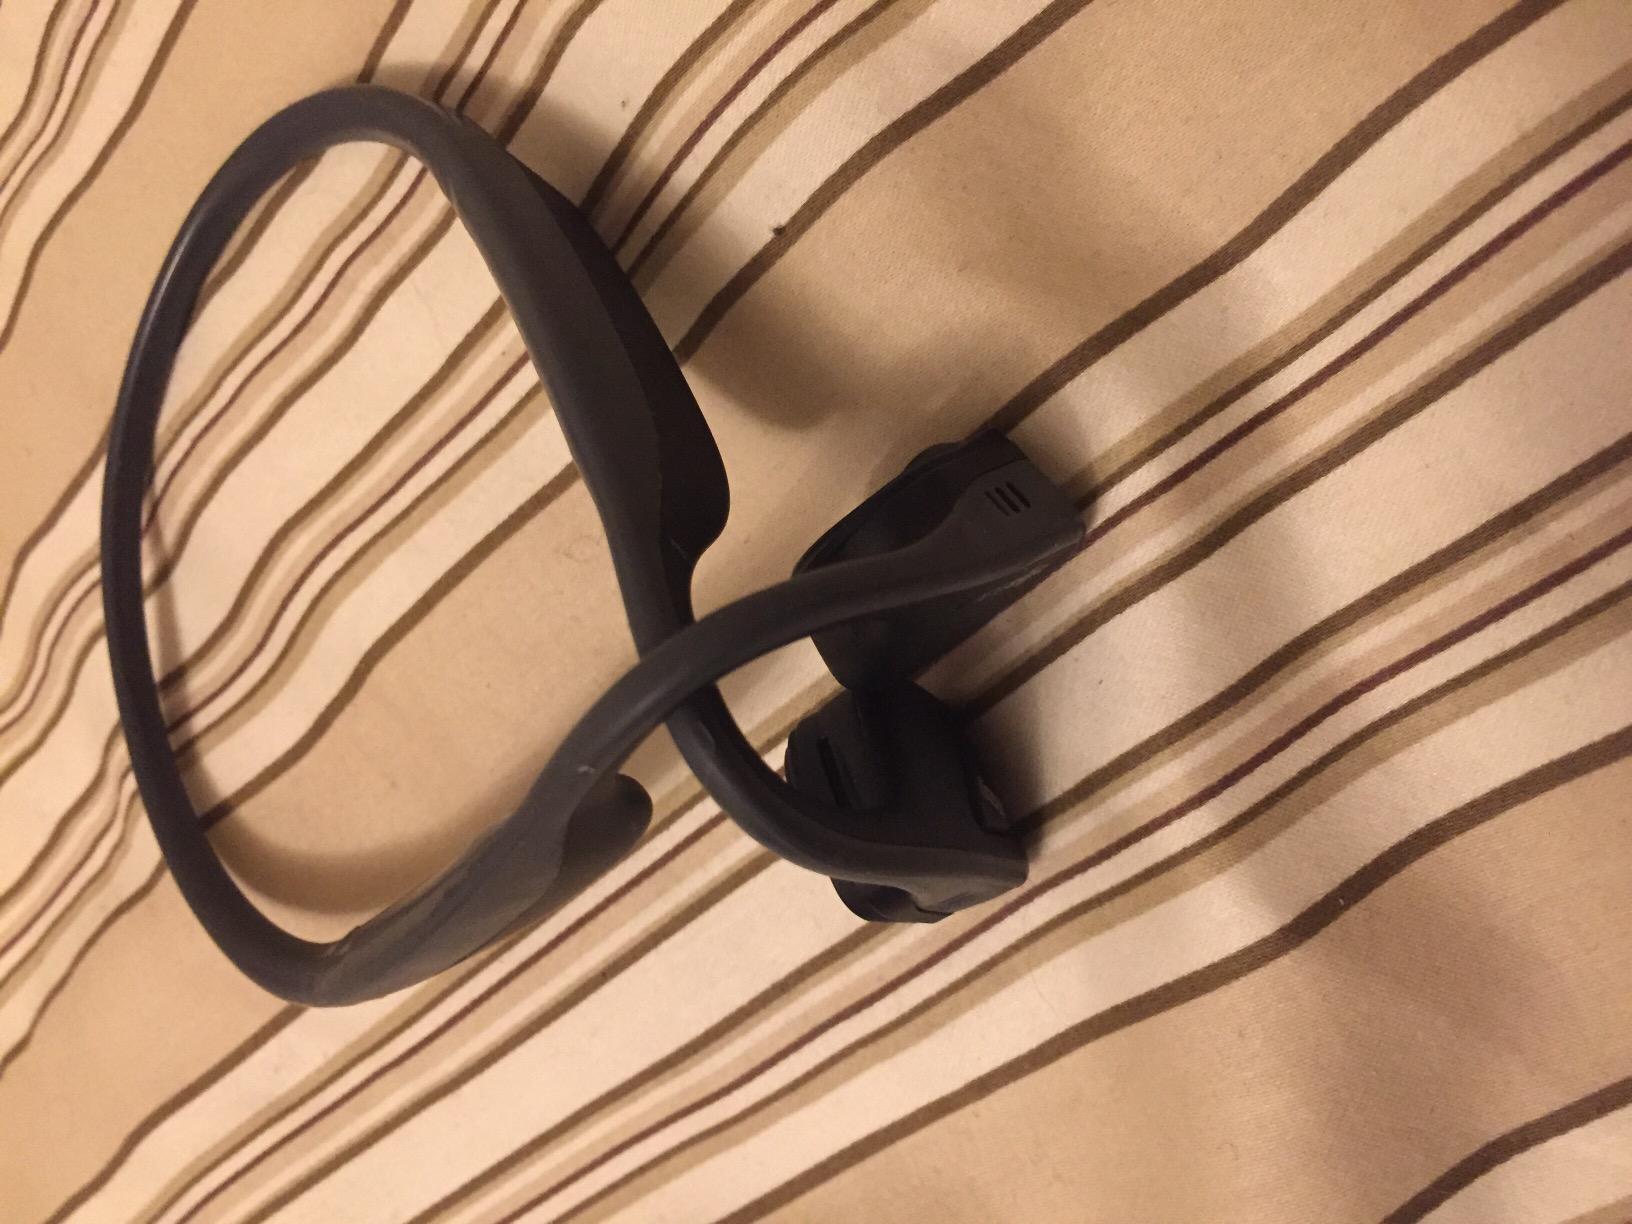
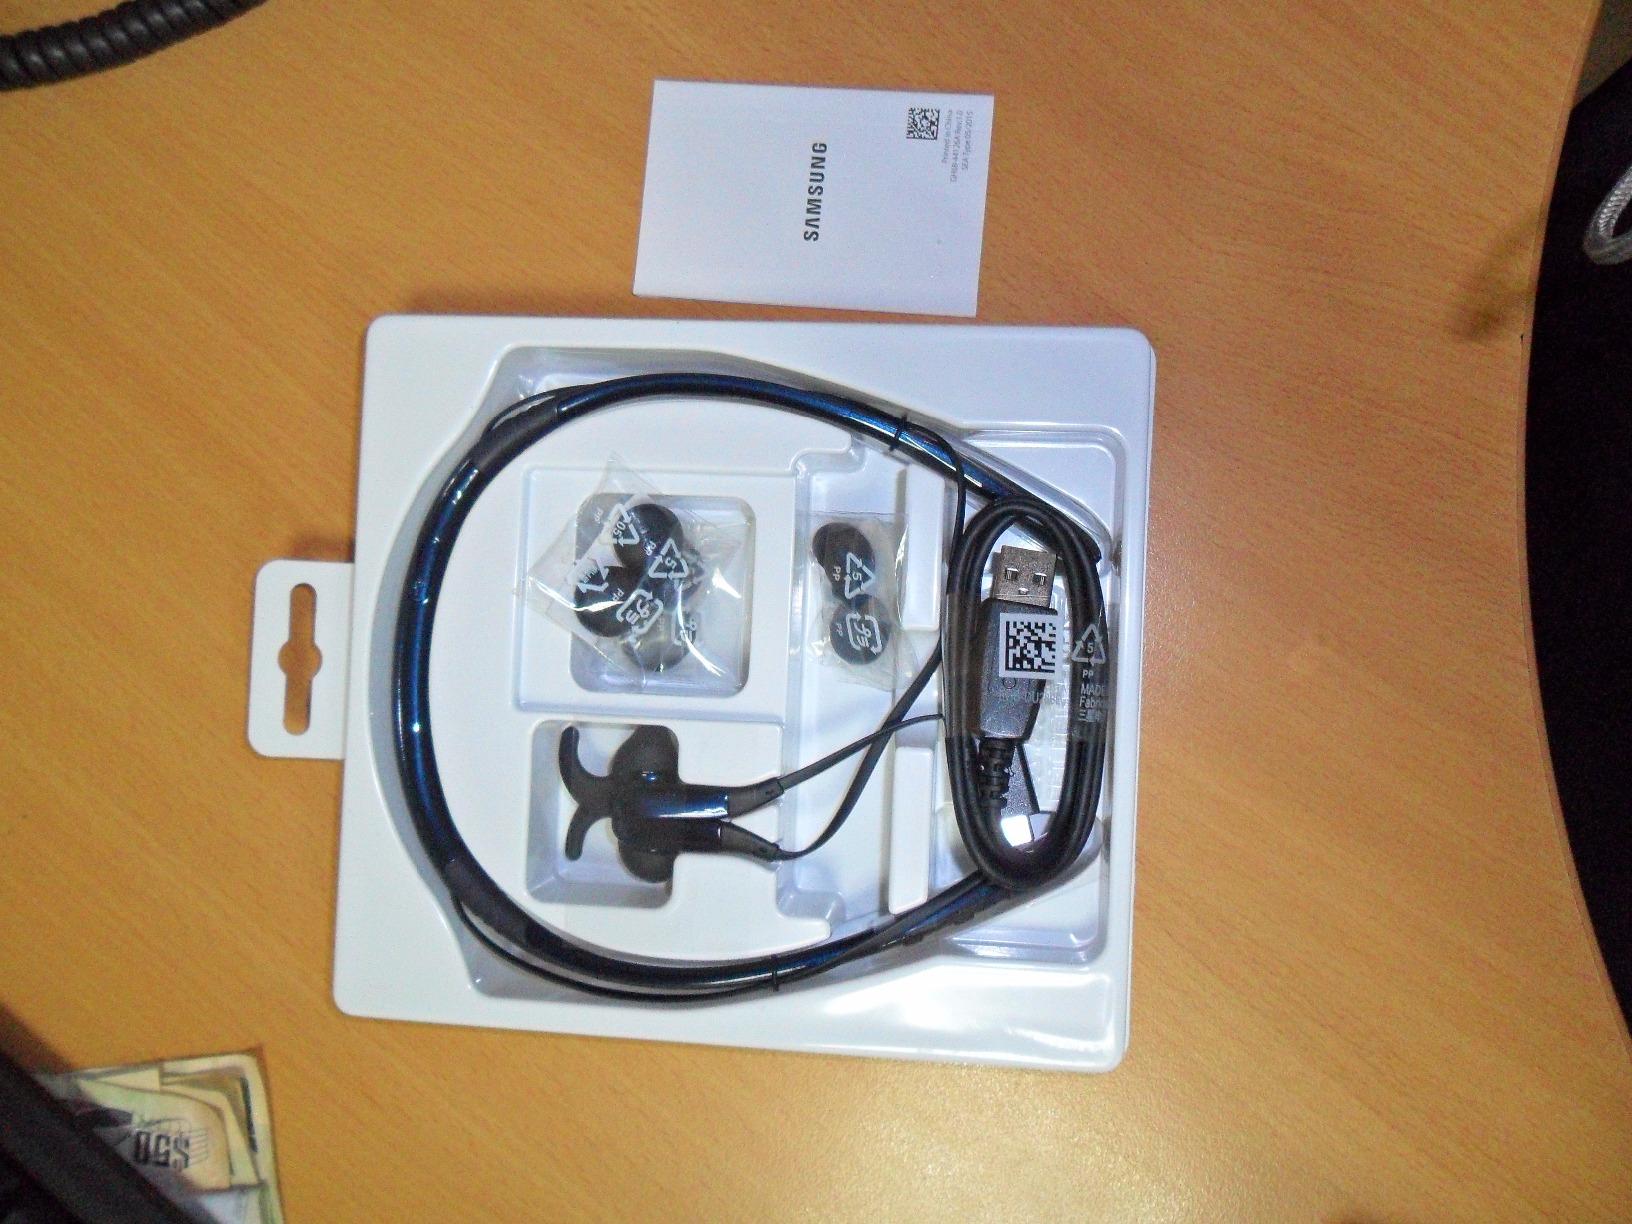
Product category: headphones
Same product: no